Ethiopian Unity Patriots Front

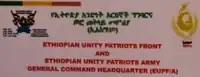
EUPF membership card, showcasing the organization's logos in the left and right corner

The Ethiopian Unity Patriots Front (abbreviated EUPF) is a political party and militant rebel organization that waged an insurgency against the Ethiopian government from 1993 to 2012. Formed by ex-officials of the Derg regime, the EUPF was mostly active in Ethiopia's Gambela Region as well as eastern Sudan and South Sudan. The group agreed to a ceasefire with the Ethiopian government in 2012, and officially ended its insurgency in 2016. The EUPF remains active, however, and its armed wing has reportedly been involved in the South Sudanese Civil War, although to what extent is disputed.